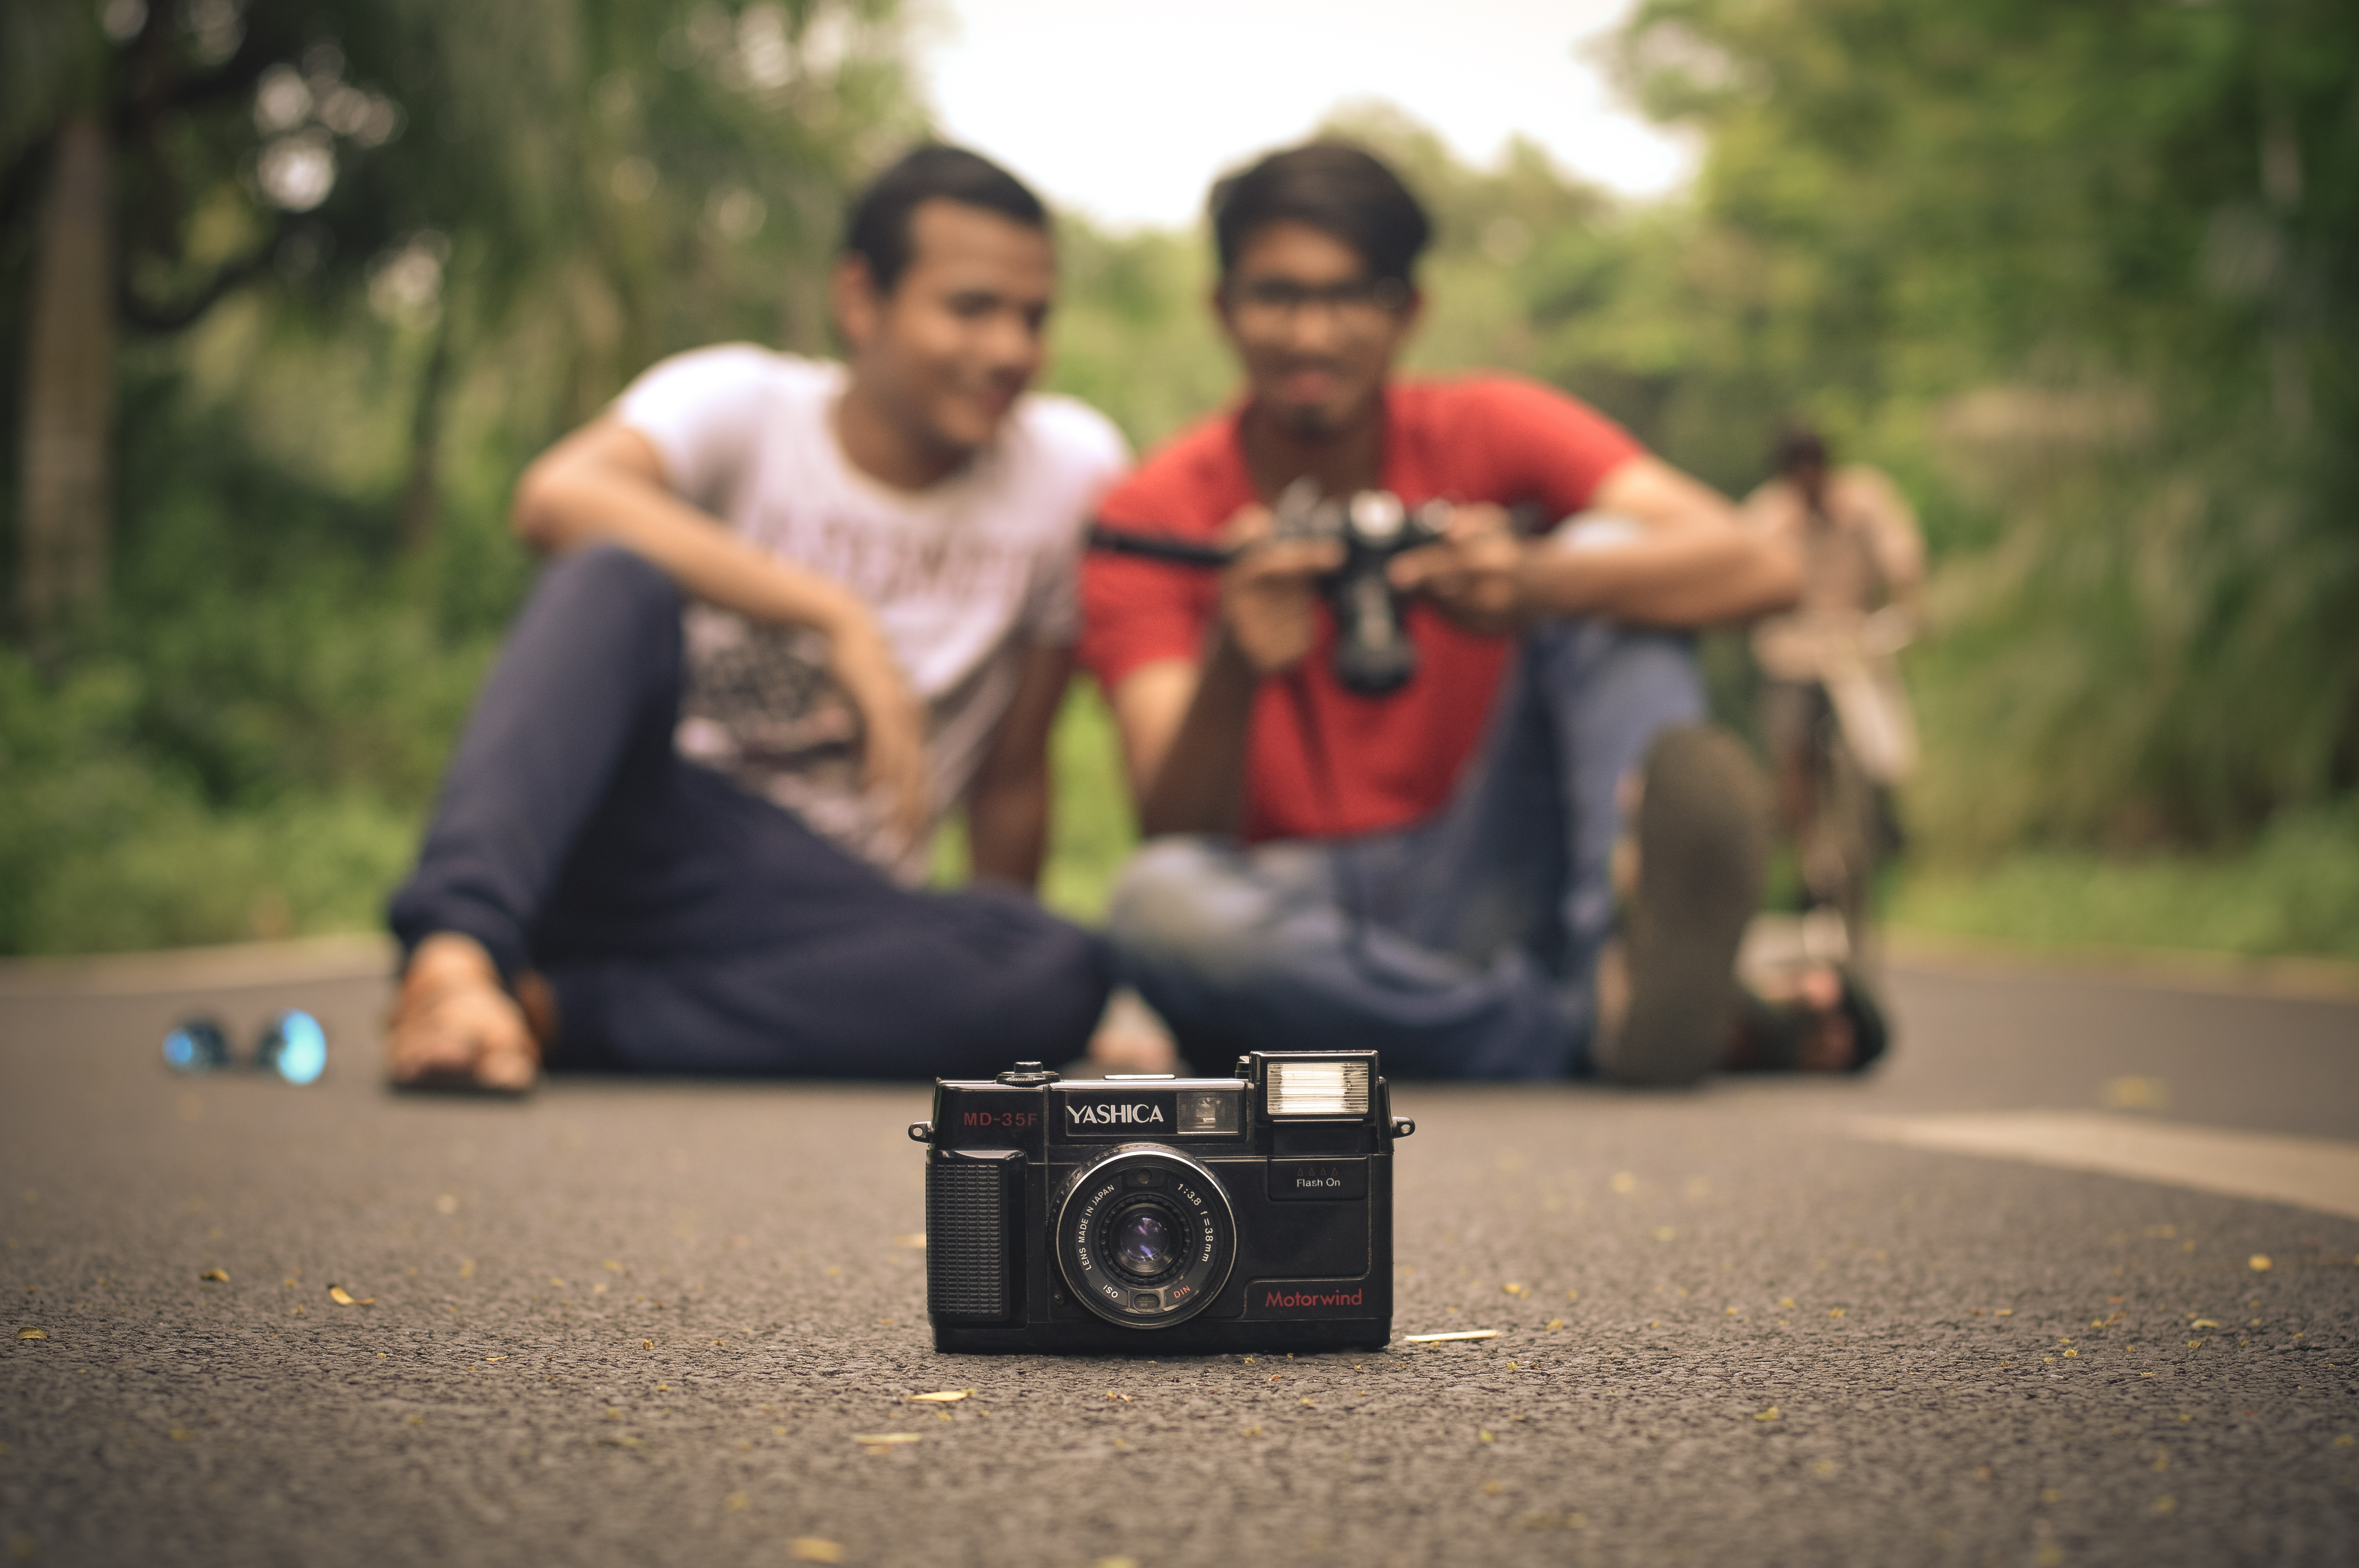
people, street, camera, photography, green, child, friendship, cycle, friends, photograph, indian, analog camera